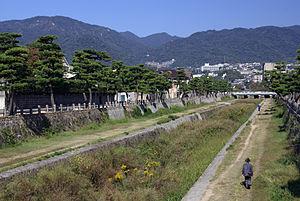
Ashiya est une ville située dans la préfecture de Hyōgo au Japon.